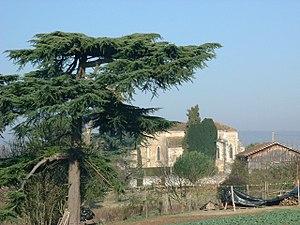
Égilse Saint-Pierre de Colleignes à Bourran